Indian Lake Road Stone Arch Bridge

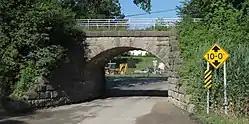

The Indian Lake Road Stone Arch Bridge is a former railroad bridge which now carries a hiking/biking path over Indian Lake Road, just east of M-24 near Orion, Michigan. It is one of only a small number of stone arch railroad bridges known to exist in Michigan. The bridge was listed on the National Register of Historic Places in 2005.